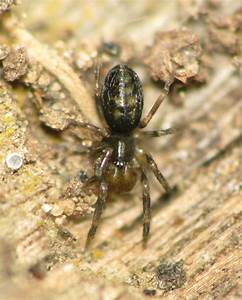
Label: spider